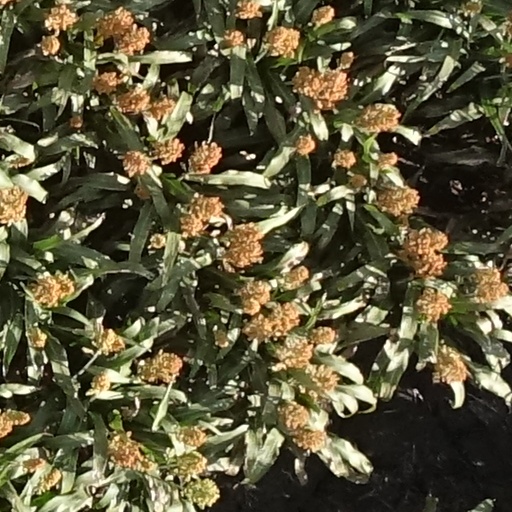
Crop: sorghum